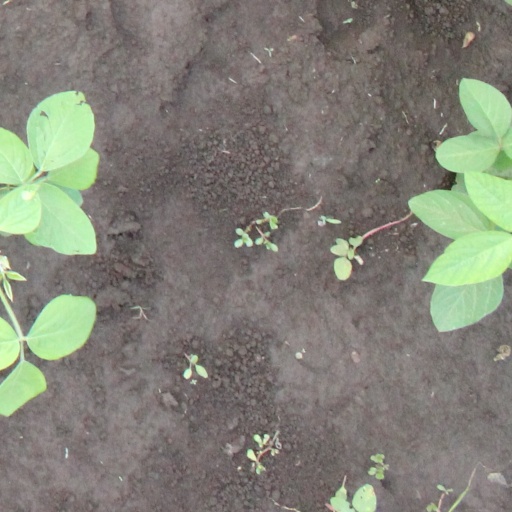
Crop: soybean